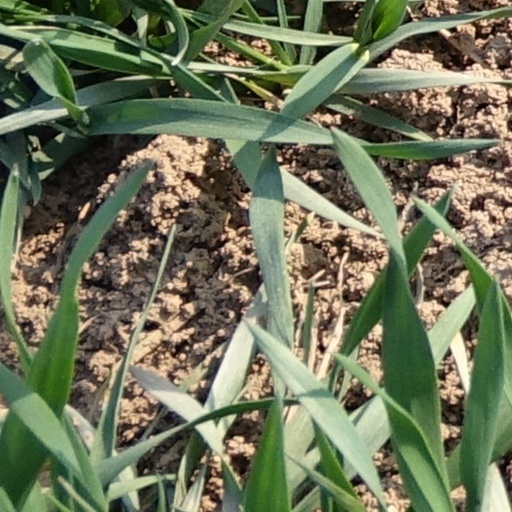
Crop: wheat